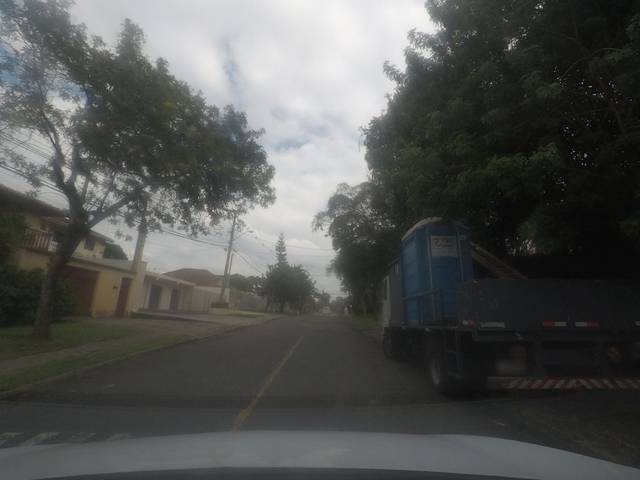
Region: Brazil
Coordinates: -25.456, -49.264